ITV Tyne Tees

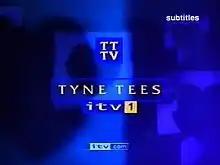
This logo, used from November 1999 until October 2002, was generic to the ITV network, with each region's familiar logo appearing in a smaller form. The "ITV1" logo was added to the logos and idents in August 2001.

Days after the two largest companies in the network, Granada and Carlton, announced that they would merge, the regional names were withdrawn from networked programming in an "attempt to make ITV1 more marketable nationally with a single generic brand." (Scottish, which does not trail any of the network shows under any ITV1 branding, Grampian, Ulster and Channel, each kept their own names but used their own versions of the new look.) Tyne Tees Television was rebranded as ITV1 Tyne Tees on 28 October 2002. The name "Tyne Tees" only appeared before regional programmes; the rest of the time, only the "ITV1" name was shown. The Tyne Tees logo continued to appear after its own programmes. Graeme Thompson was appointed MD and Controller of Programmes at ITV Tyne Tees in 2004, having been appointed Director of Broadcasting in December 1997 and then Controller of Programmes in 2001. He became Dean for Arts, Design and Media at the University of Sunderland in June 2009.